Diskpart

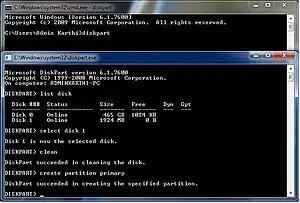
The Windows 7 codice_1 command

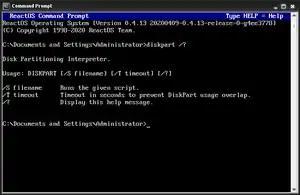
The ReactOS codice_1 command

In computing, codice_1 is a command-line disk partitioning utility included in Windows 2000 and later Microsoft operating systems, replacing its predecessor, fdisk. The command is also available in ReactOS.